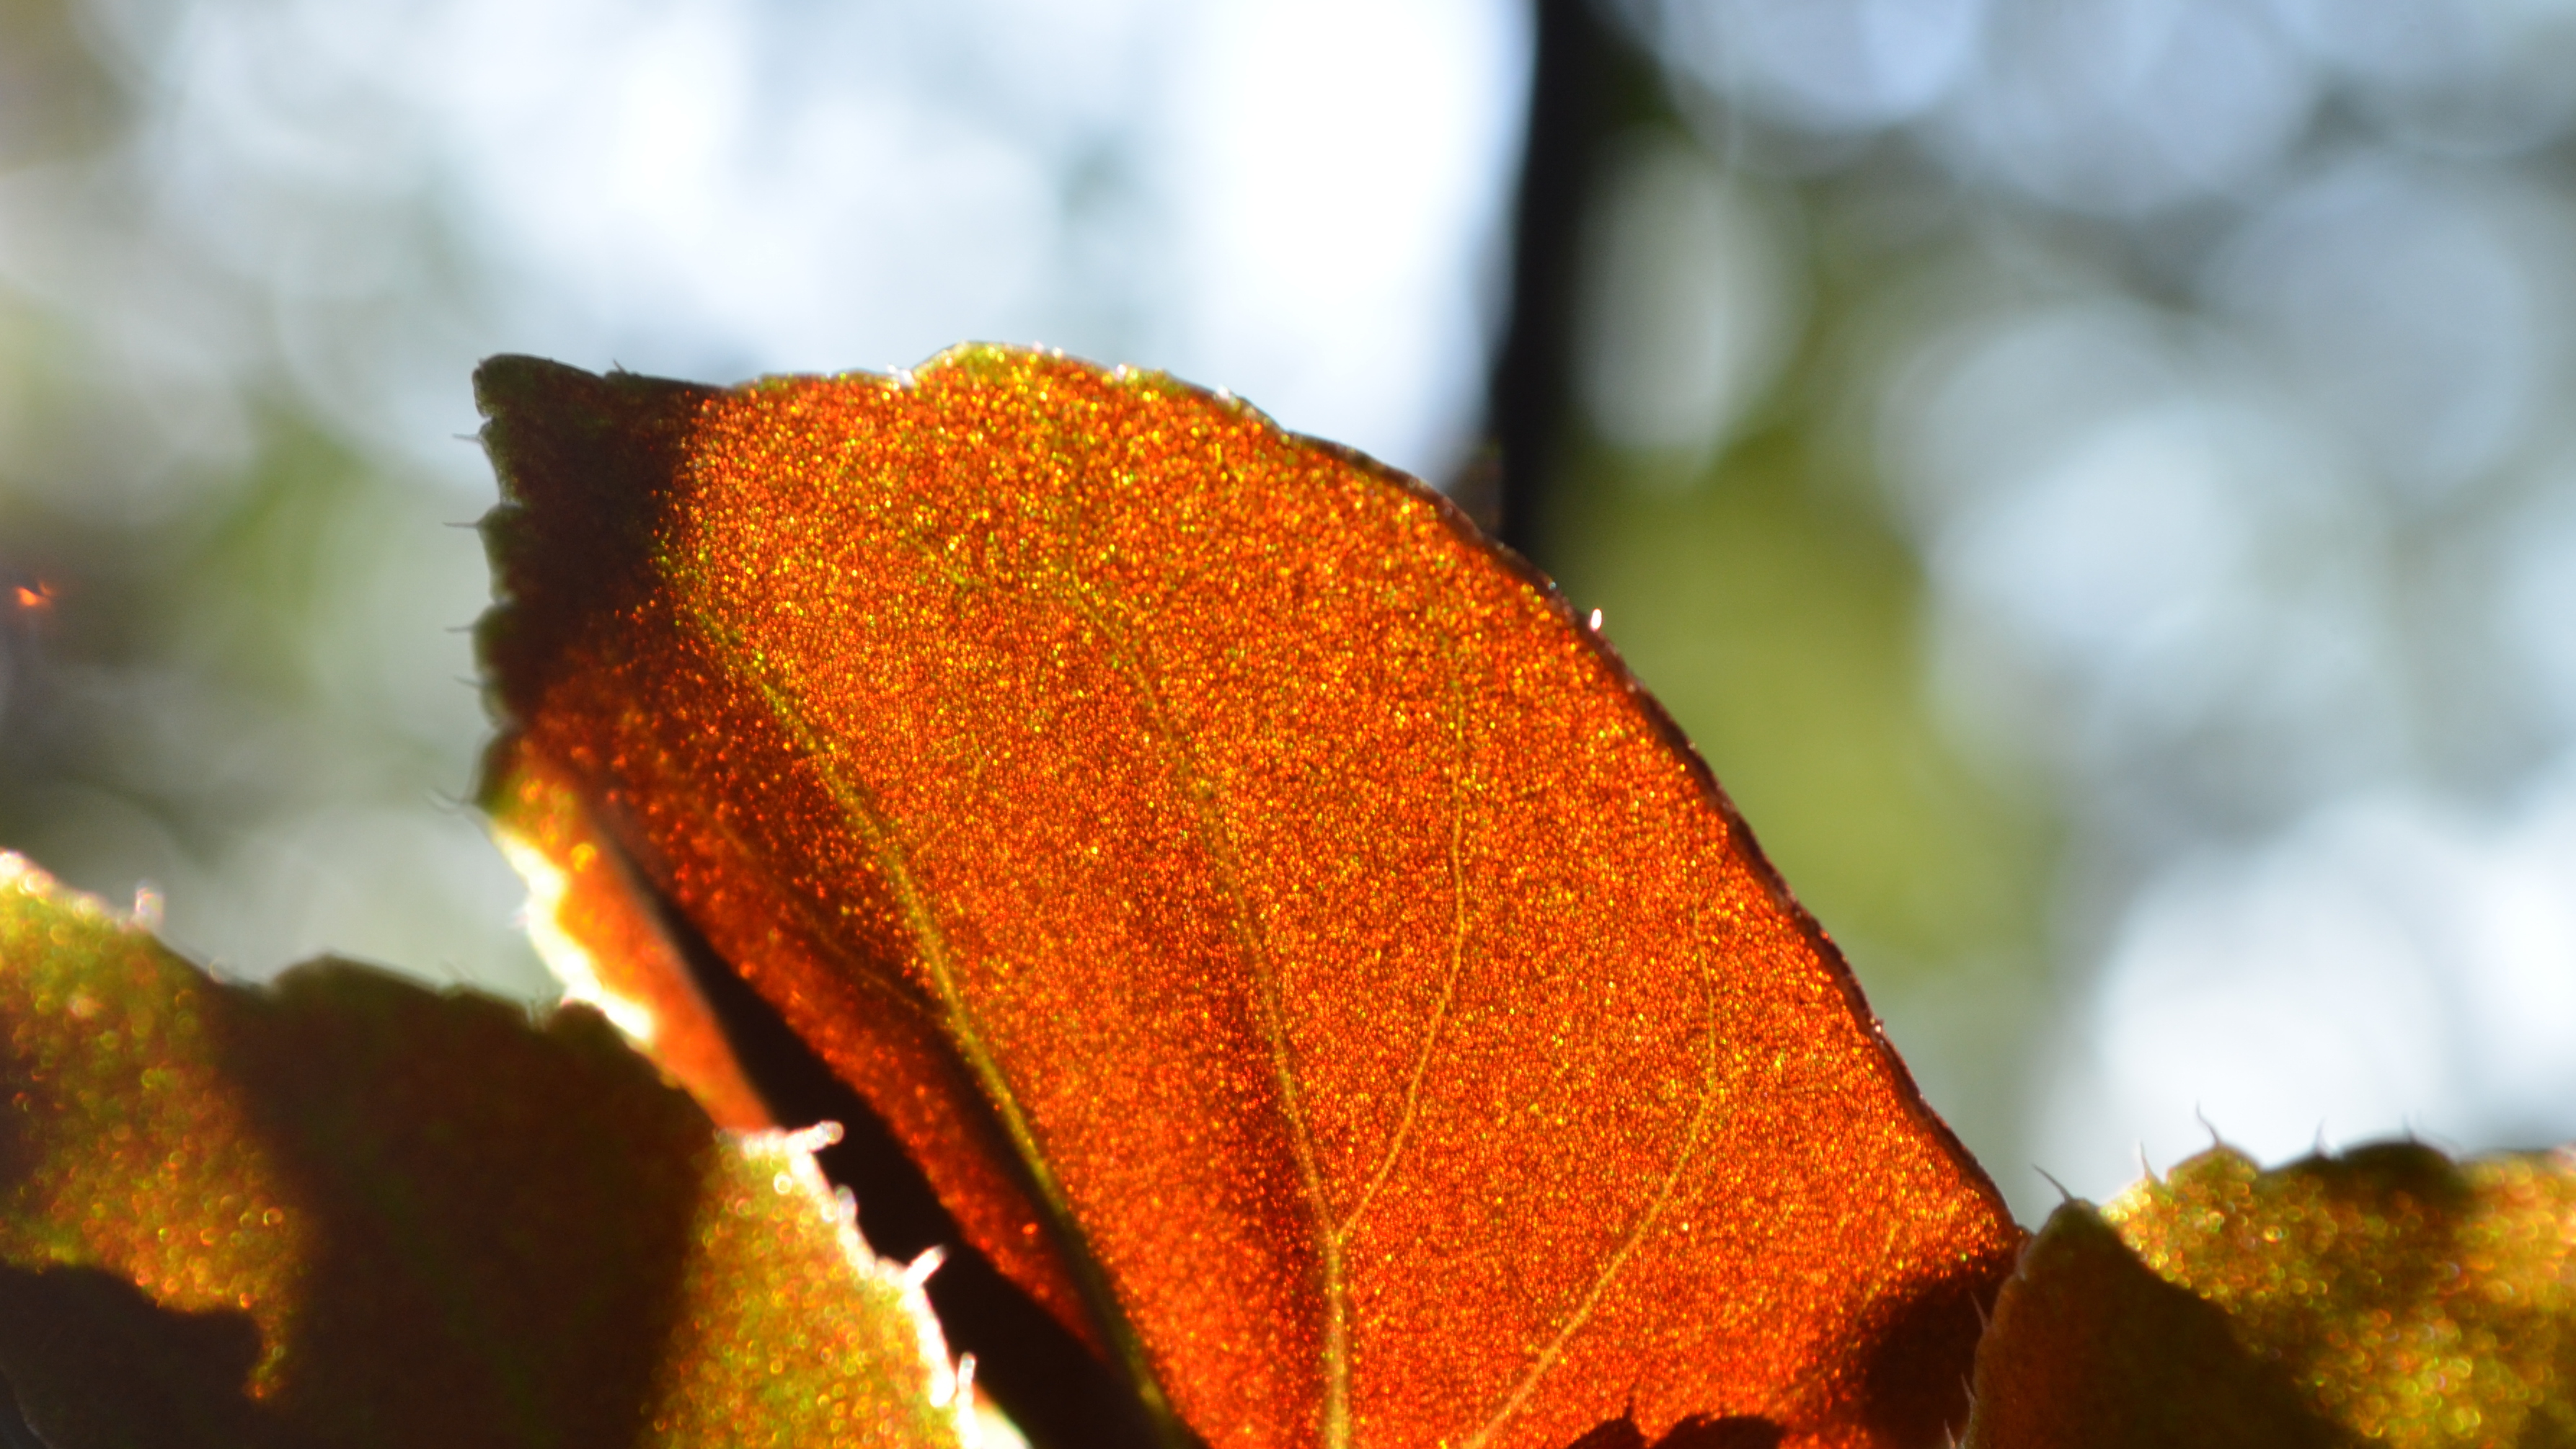
tree, nature, branch, plant, photography, sunlight, leaf, flower, frost, red, color, macro, autumn, yellow, flora, season, close up, flor, plantas, argentina, misiones, macro photography